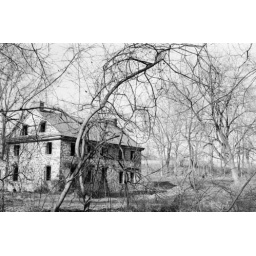
This is an empty stone house in Upper Bucks County, located on Stouts Valley Road in Durham Township.